Islam in Germany

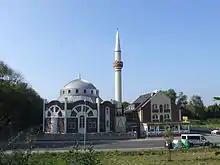
A mosque in Essen

The Islamic Institut Ma'ahad-ul-Islam was founded in 1927 and is now known under the name "" (Central Islamic Archive Institute) and is the oldest such institution in Germany. Shortly after its founding the Nazi Party came to power the archive was forced to suspend all further work, until after the war.